Jinhua–Wenzhou railway

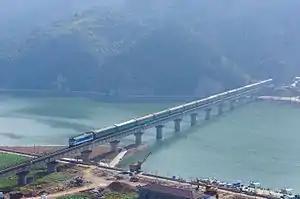
A train passes Lishui Daxi River Bridge.

The Jinhua–Wenzhou railway, also known as the Jinwen line, is a railway in Zhejiang Province, China, connecting Jinhua and Wenzhou. It is the first railway with the investment from a joint venture, between Chinese government-owned corporations and privately held companies in mainland China. The construction of this -long rail line began on December 18, 1992, and it was opened on June 11, 1998. Upon the completion of its construction, all of the share owned by private shareholders has been transferred to state-own corporations. The railway is now under the supervision of CR Shanghai.